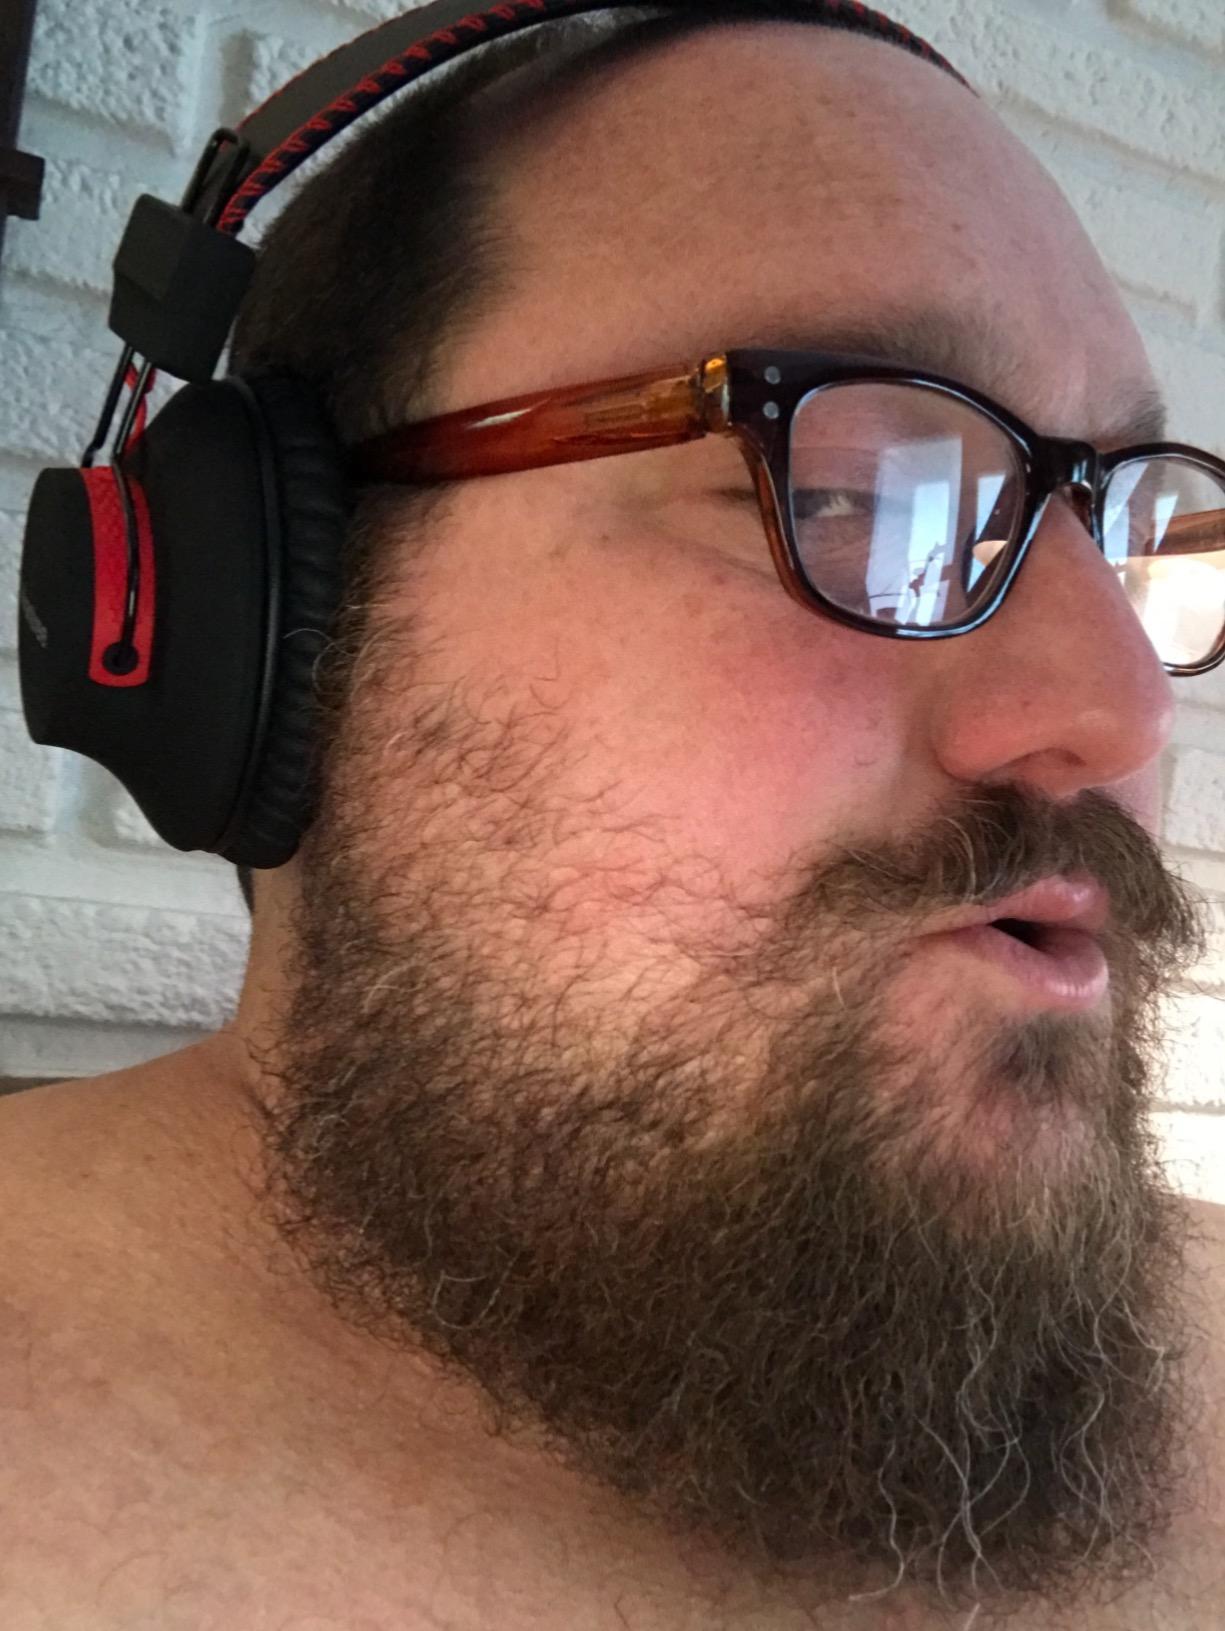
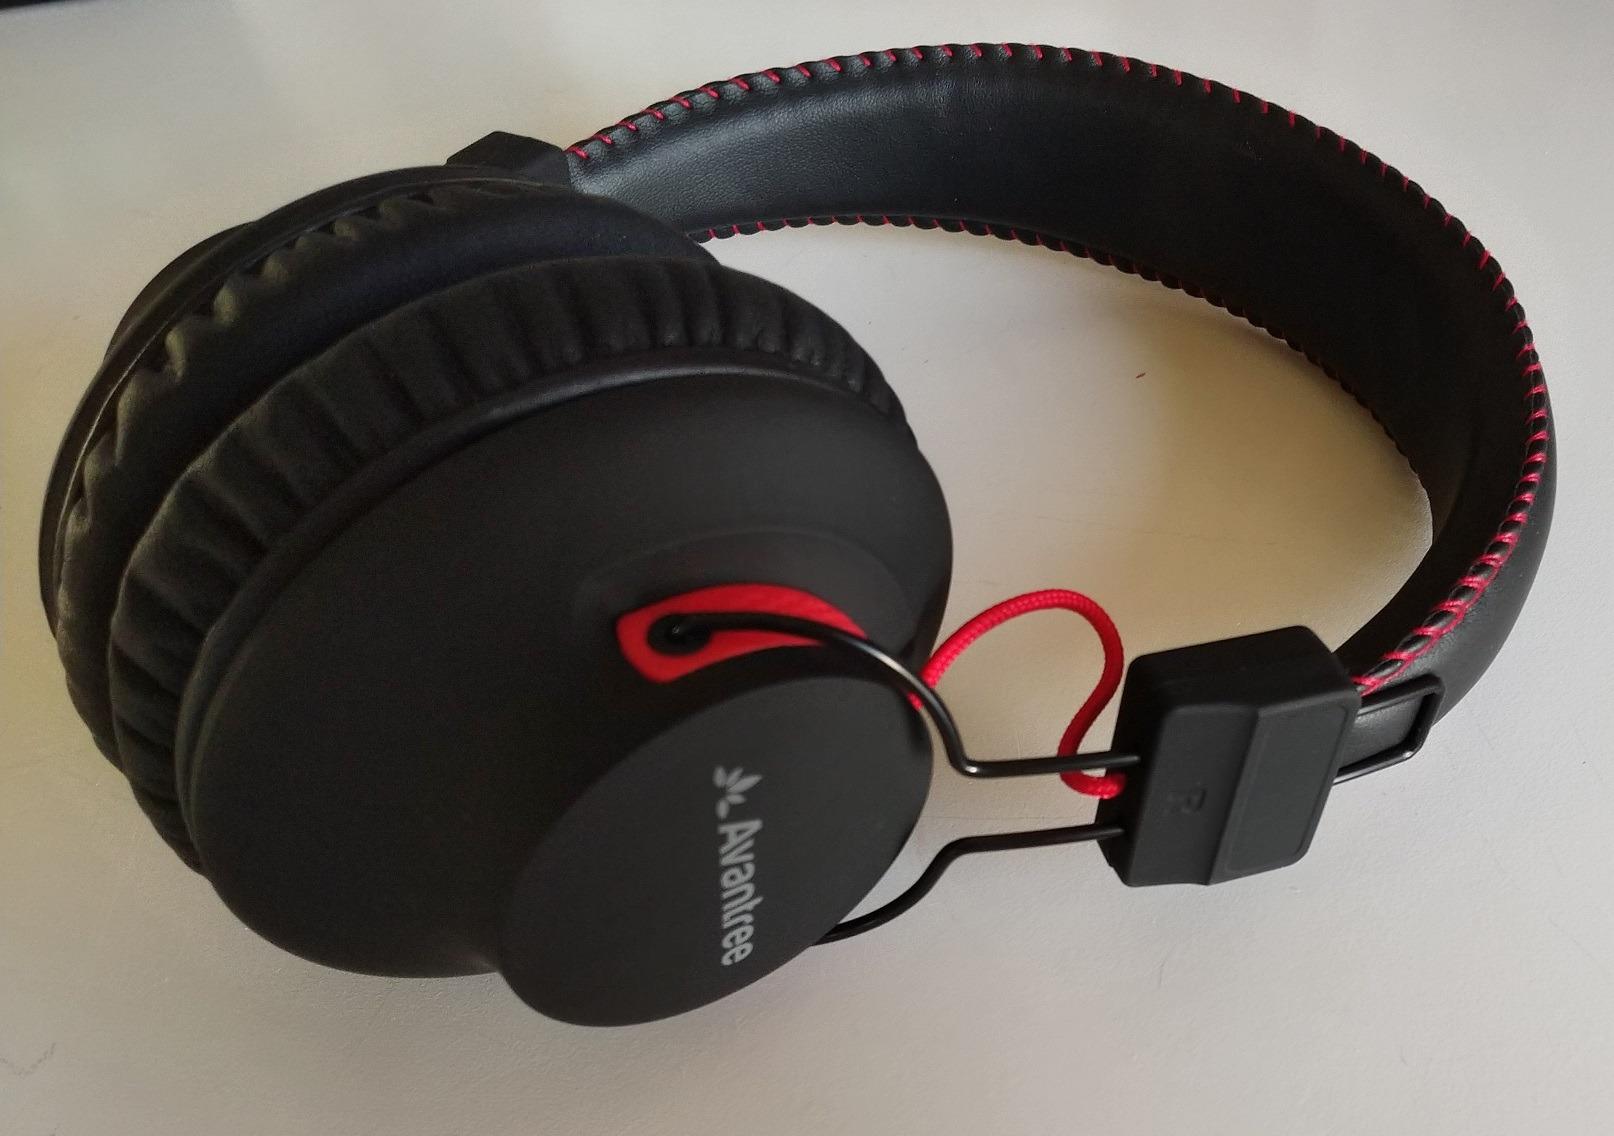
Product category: headphones
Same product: yes